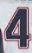
Number: 4